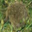
Label: porcupine